Qiangic languages

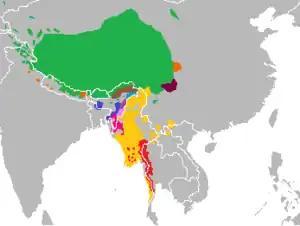
Map of the Tibeto-Burman languages. Qiangic-speaking region is the maroon area in the east.

Matisoff (2004) describes Proto-Tibeto-Burman *-a > -i as a typical sound change in many Qiangic languages, and refers to this vowel heightening as "brightening." Yu (2012) also notes that "brightening" is a defining innovation in Proto-Ersuic, the reconstructed ancestor of the Ersuic languages.